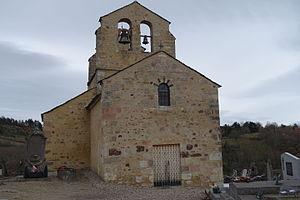
l'Église Sainte-Claire de Saint-Hérent
Cet article recense une partie des monuments historiques du Puy-de-Dôme, en France.
L'église Sainte-Claire est une église catholique située à Saint-Hérent, en France.